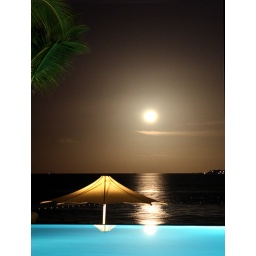
the blue thing at the bottom is the swimming pool, in case you're wondering. :)